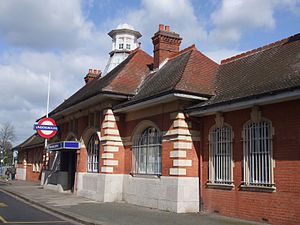
Central line / Stationer / Åbne stationer
Barkingside
Central line er en London Underground-bane, der løber gennem det centrale London, fra Ealing og Ruislip i vest til Epping, Essex i nordøst. Banen er farvet rød på netværkskortet og betjener 49 stationer på 74 km. Den er den længste Underground-bane. Den er også den ene af kun to baner i Underground-netværket, der krydser Greater Londons grænse. Den anden er Metropolitan line. Som en af Londons dybtliggende tube-jernbaner er togene mindre end dem på de britiske fjernbaner.